Three Kings (1999 film)

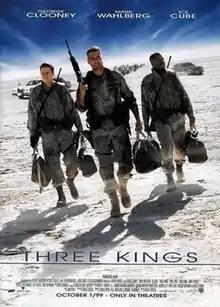
Theatrical release poster

Three Kings is a 1999 black comedy war film written and directed by David O. Russell from a story by John Ridley. It stars George Clooney, Mark Wahlberg, Ice Cube, and Spike Jonze as four American soldiers on a gold heist that takes place during the 1991 uprisings in Iraq against Saddam Hussein following the end of the First Gulf War.